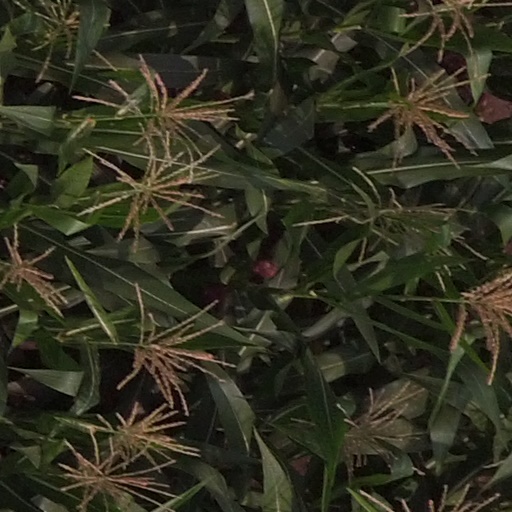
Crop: maize; corn